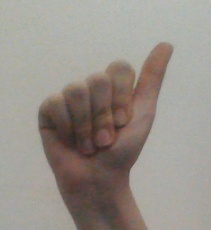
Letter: dhad